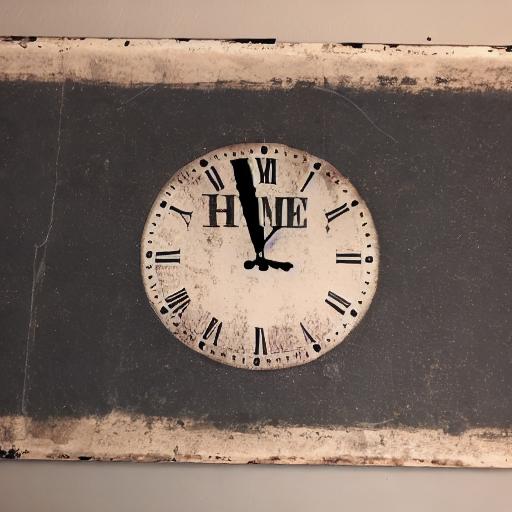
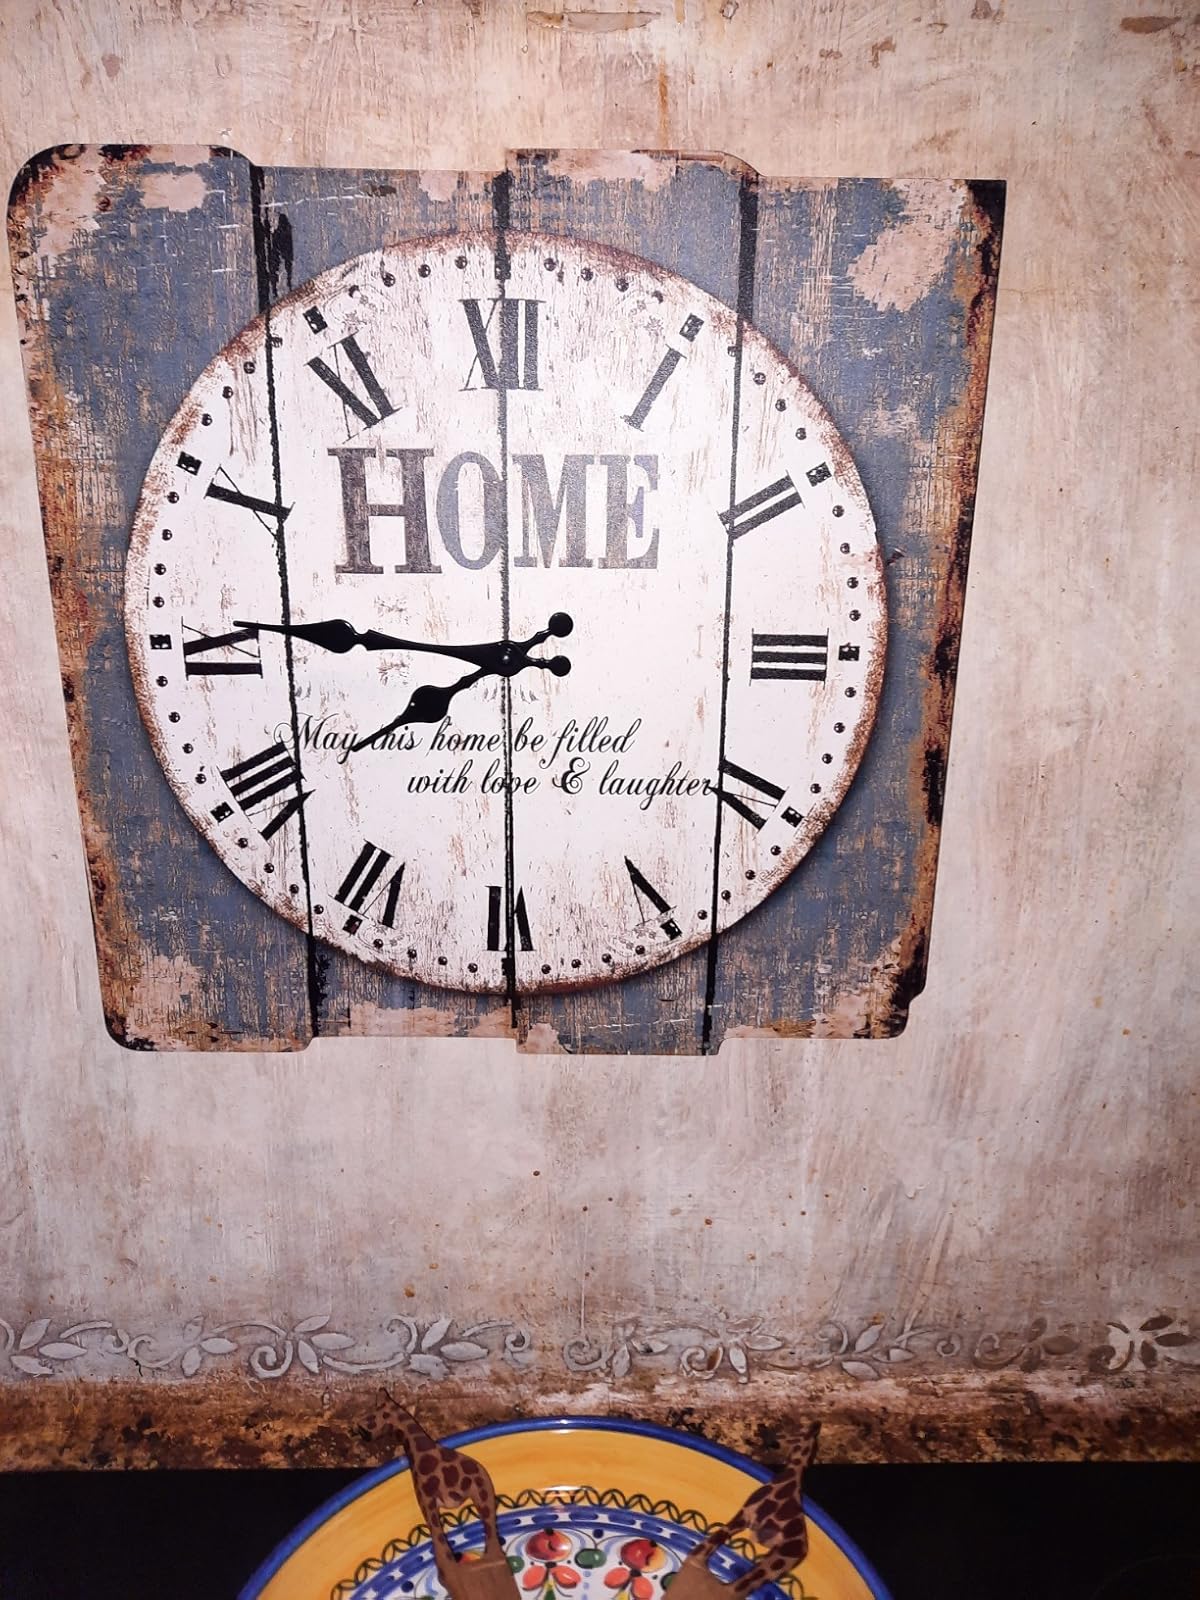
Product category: clock
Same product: no